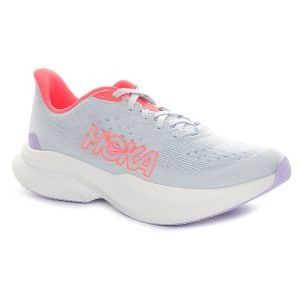
Hoka Scarpa da Running Donna  Mach 6 Bianco Lilla   Sconto 10%
Prezzo: 144,00 €